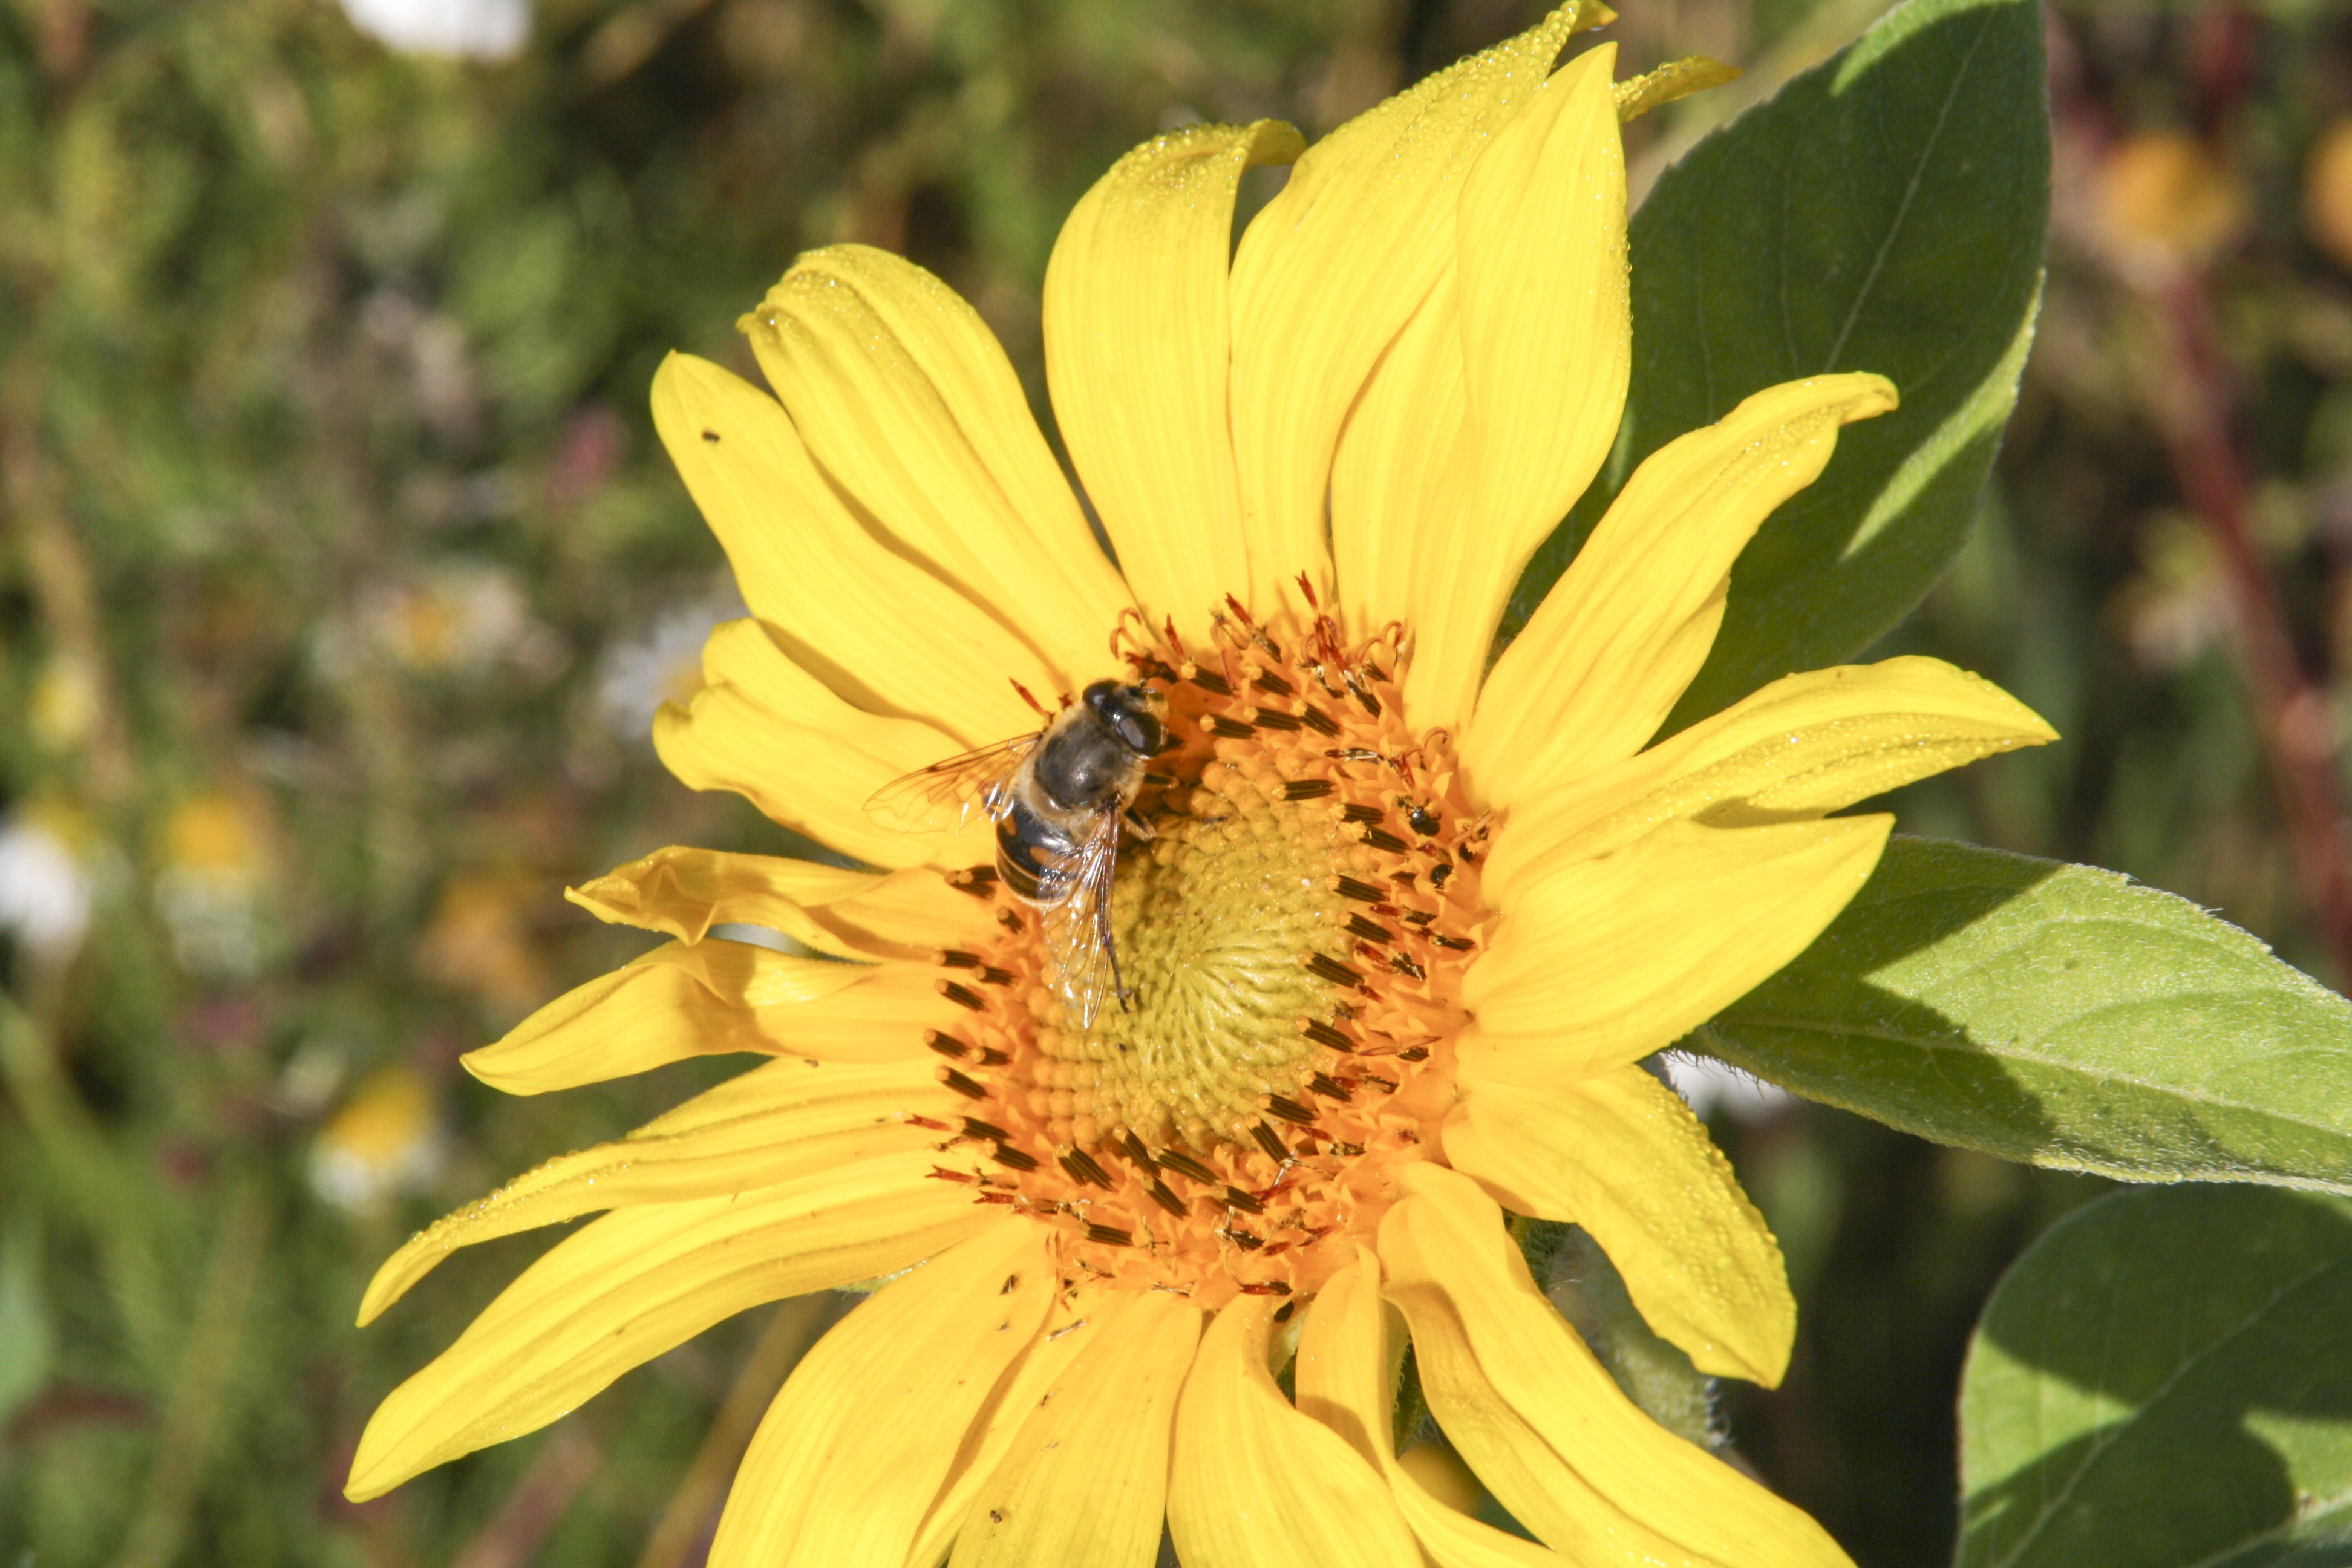
blossom, plant, flower, petal, bloom, insect, botany, yellow, flora, fauna, sunflower, wildflower, hoverfly, bee, sun flower, nectar, macro photography, flowering plant, honey bee, daisy family, sunflower seed, land plant